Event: Nepal Earthquake
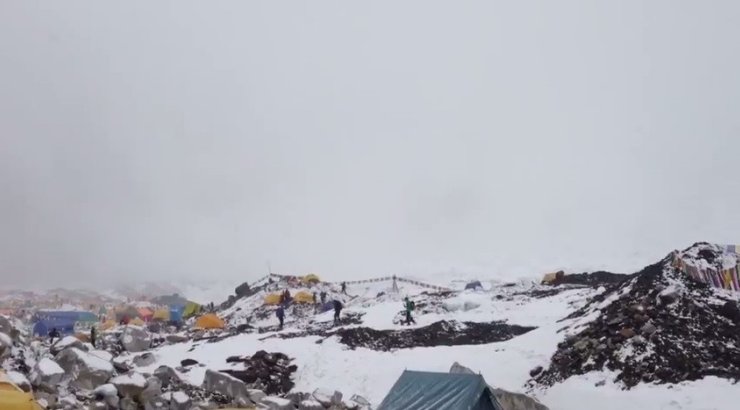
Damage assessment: no_damage